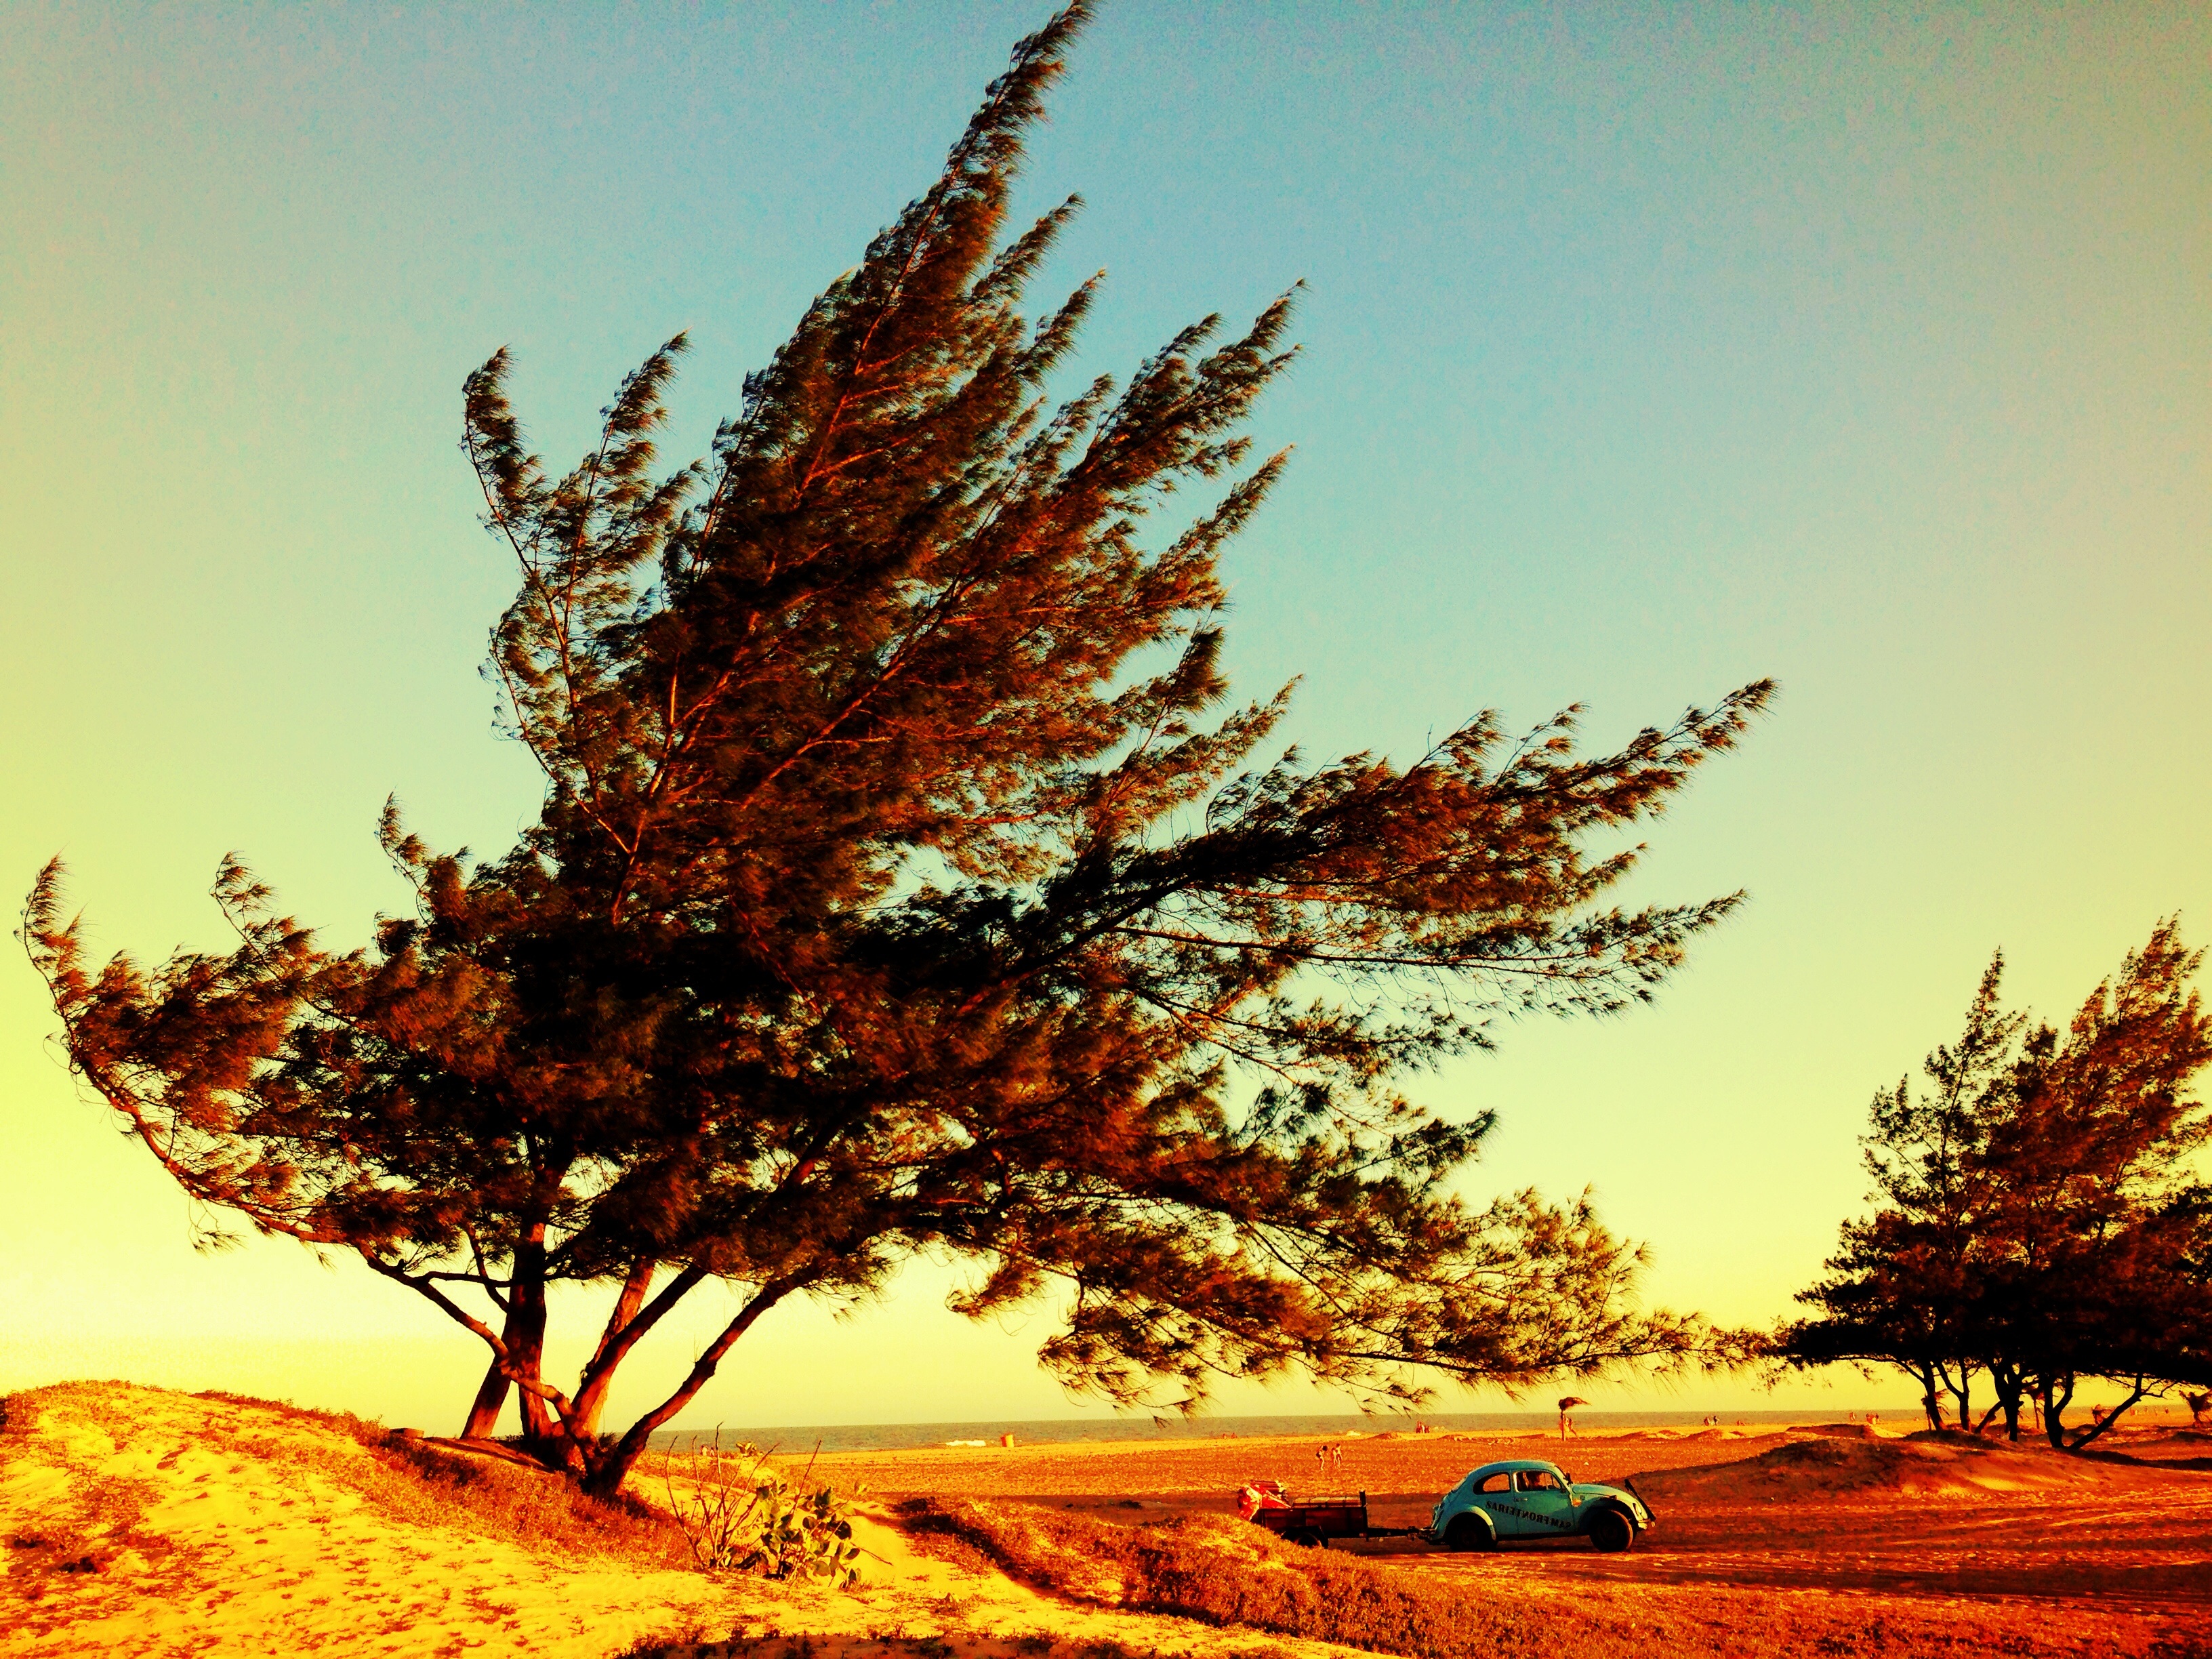
tree, branch, plant, sunset, car, morning, leaf, desert, dawn, dusk, evening, autumn, season, savanna, volkswagon bug, beetle, woody plant